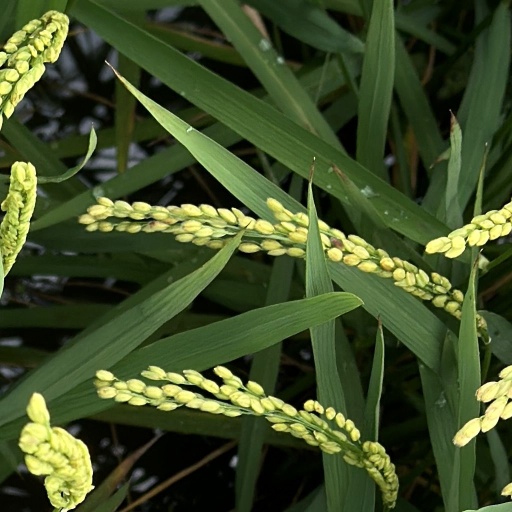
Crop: rice